Sidney Smith (Royal Navy officer)

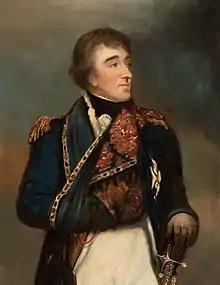
1802 portrait of Smith by Robert Ker Porter

Admiral Sir William Sidney Smith (21 June 1764 – 26 May 1840) was a British naval officer and politician. Serving in the American War of Independence and French Revolutionary and Napoleonic Wars, he rose to the rank of admiral in the Royal Navy. Smith was known for his outspoken character and penchant for acting on his own initiative, which caused a great deal of friction with many of his superiors and colleagues.